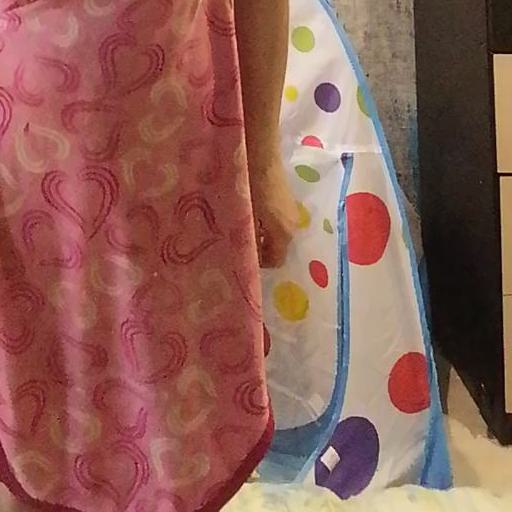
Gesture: no_gesture